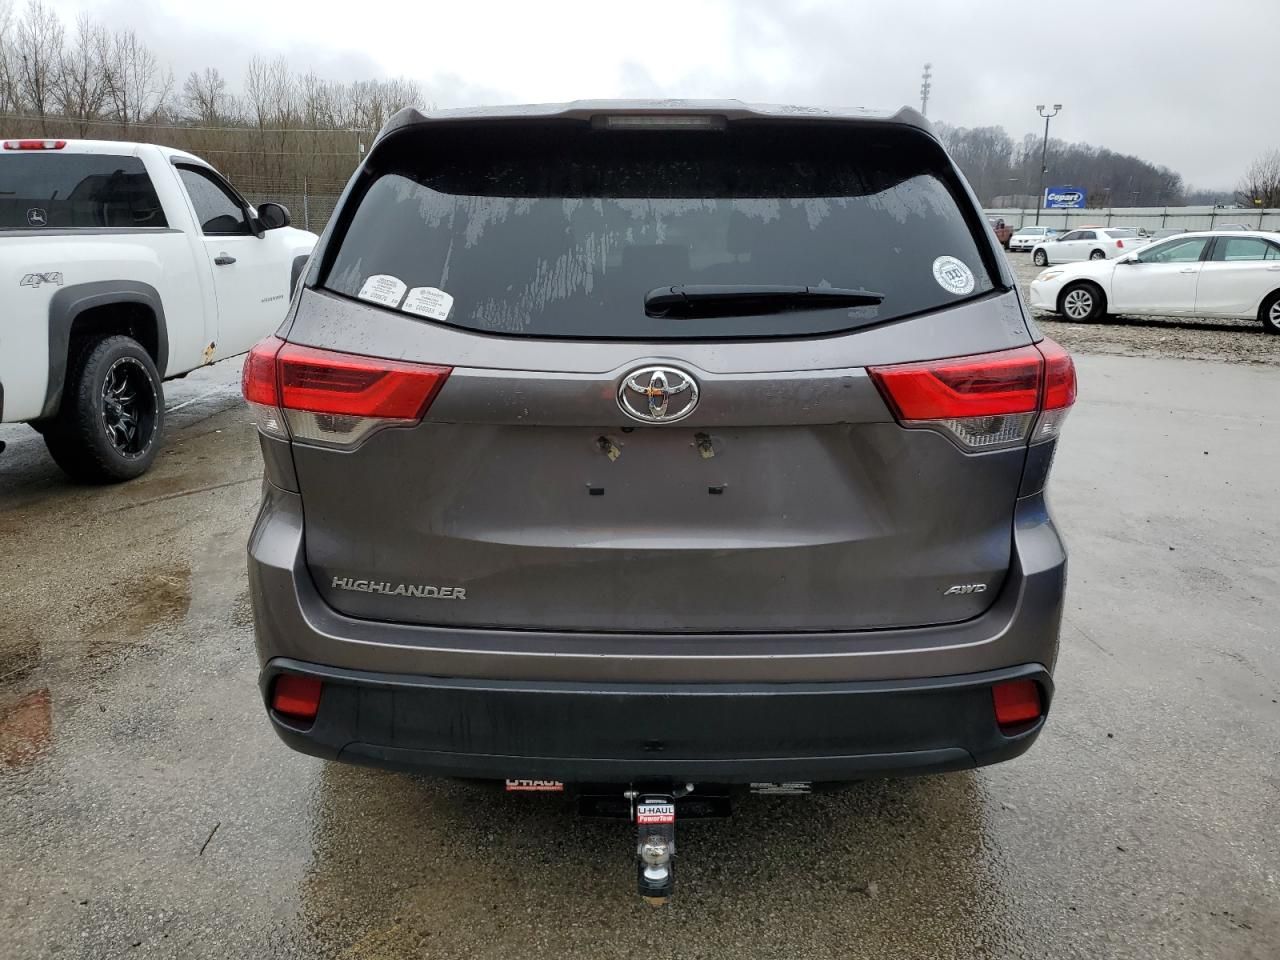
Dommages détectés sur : plaque d'immatriculation arrière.
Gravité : majeur